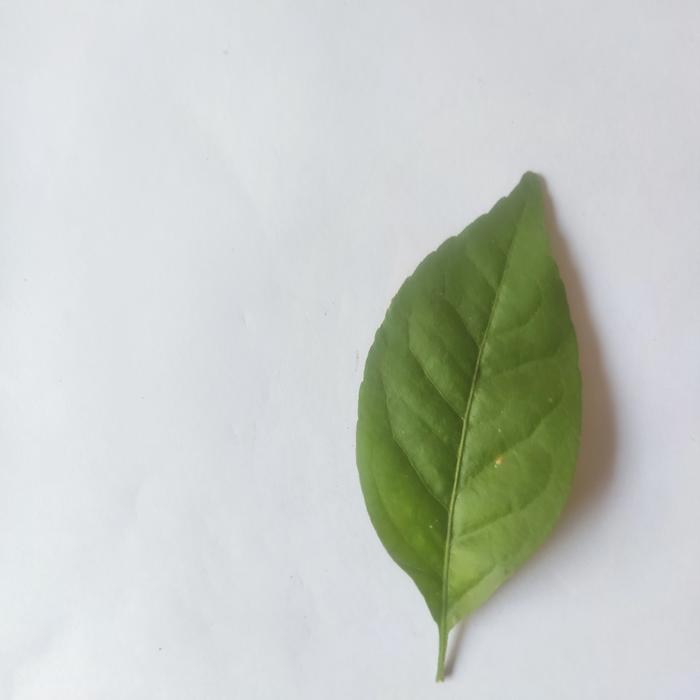
Crop: Aegle Marmelos
Leaf condition: Healthy_Leaf